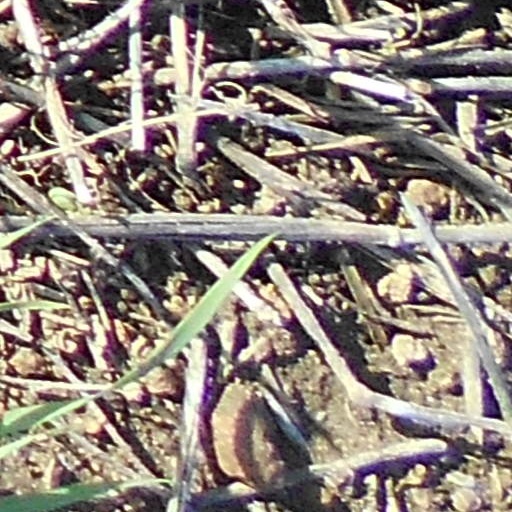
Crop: wheat